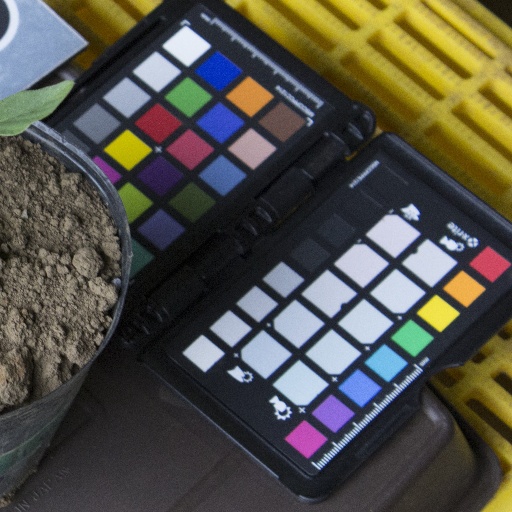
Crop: soybean